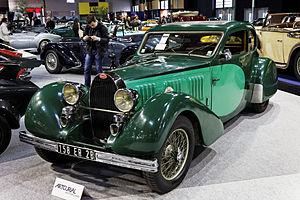
Une Bugatti 57 Coach Ventoux présentée lors du salon Retromobile 2013.